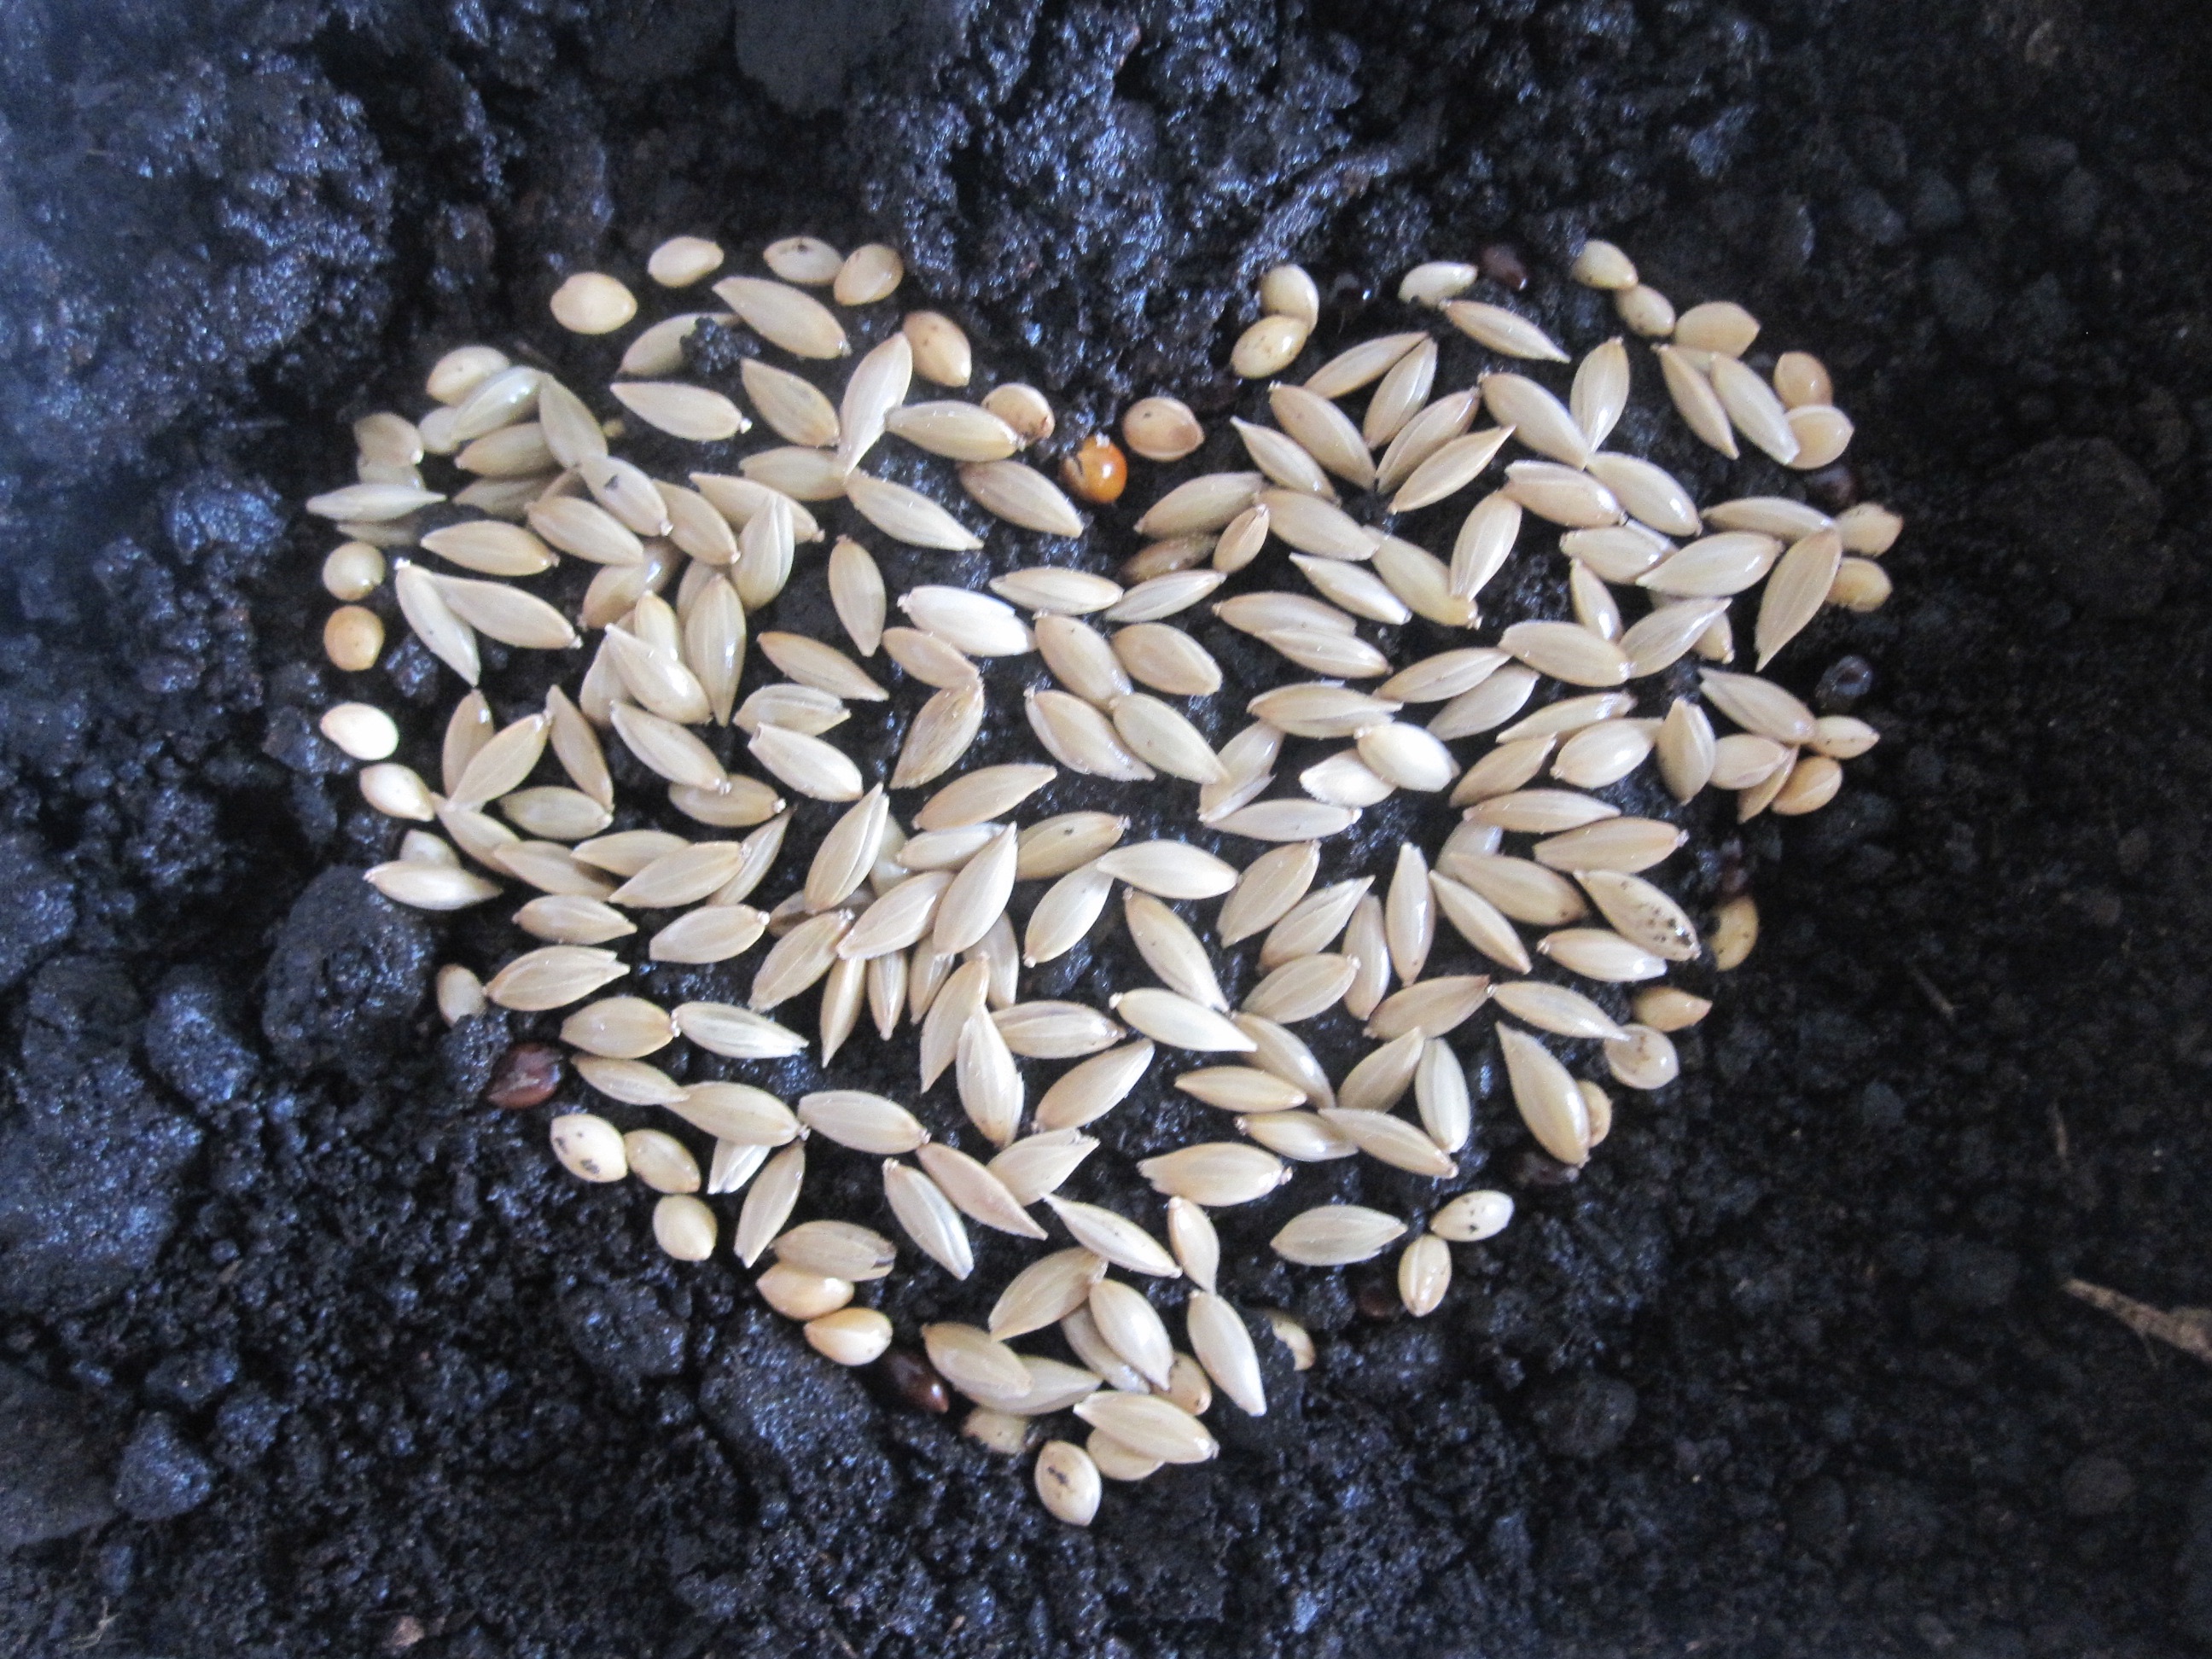
food, produce, cuisine, vegetarian food, sunflower seed, grass family